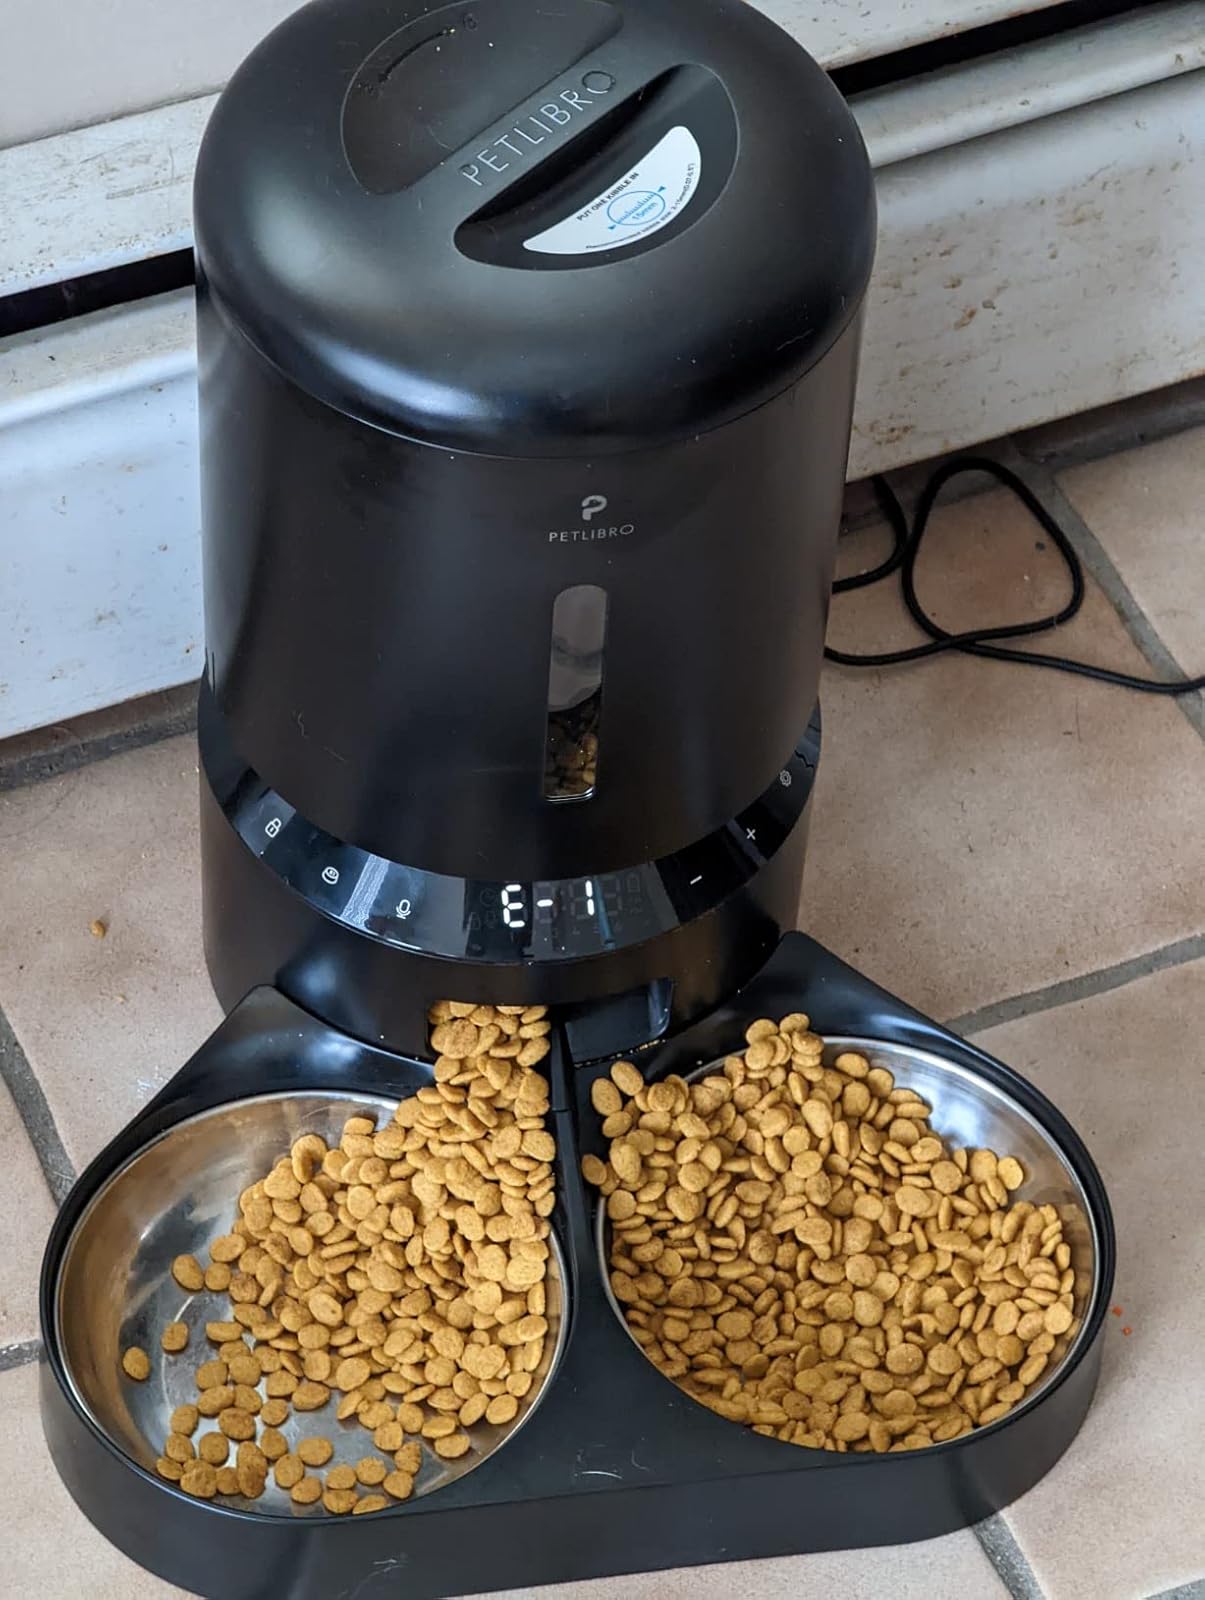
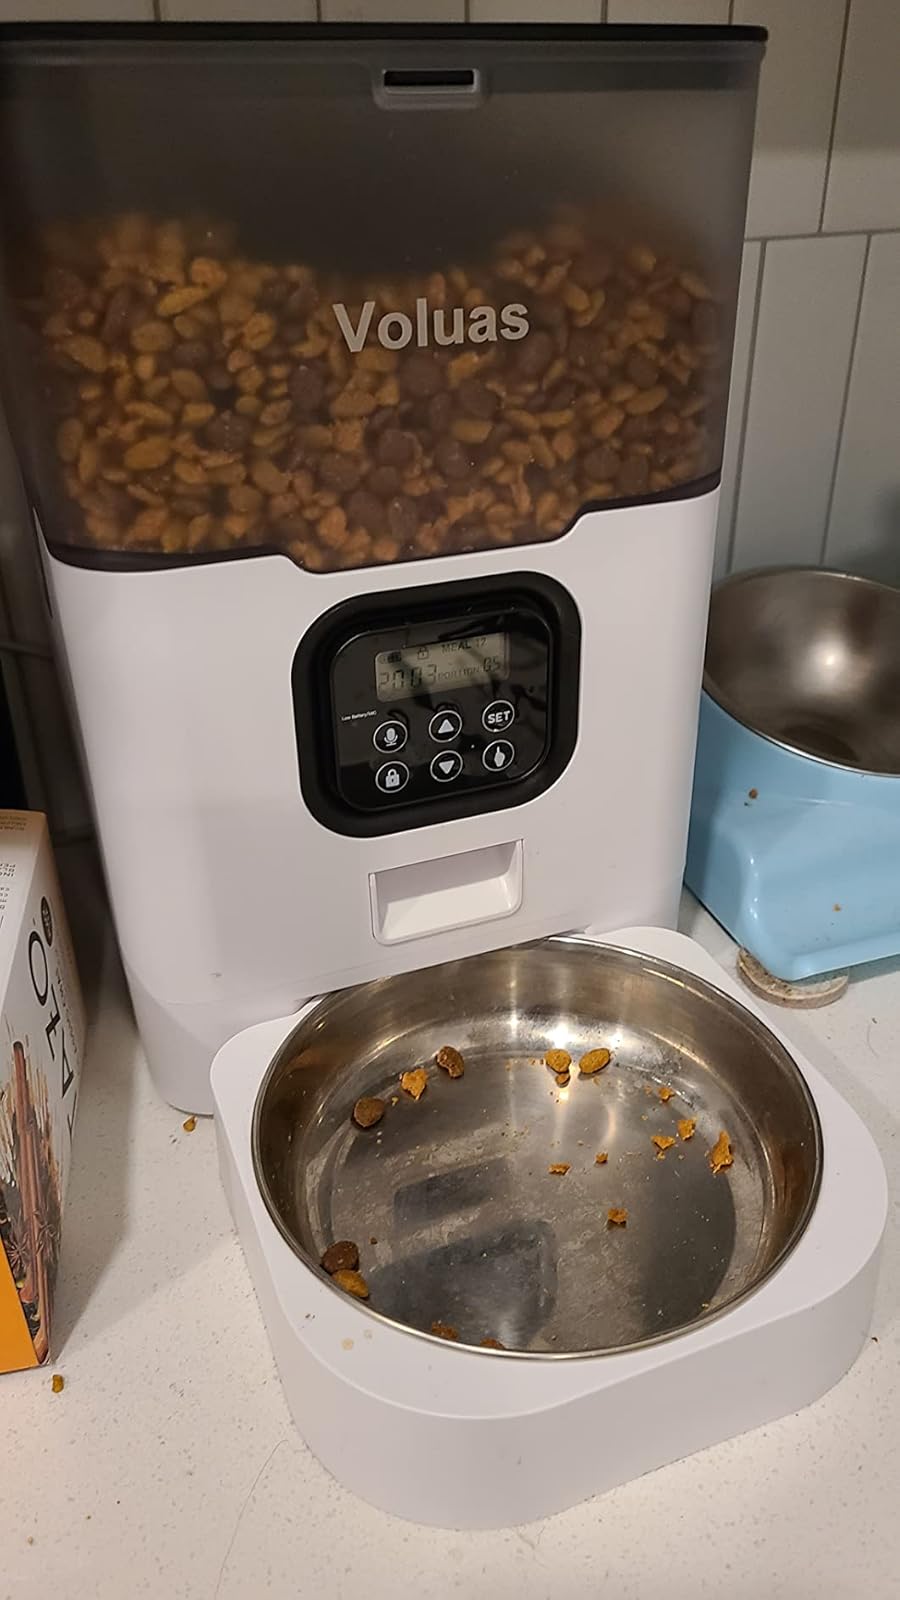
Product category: items_feeder
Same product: no